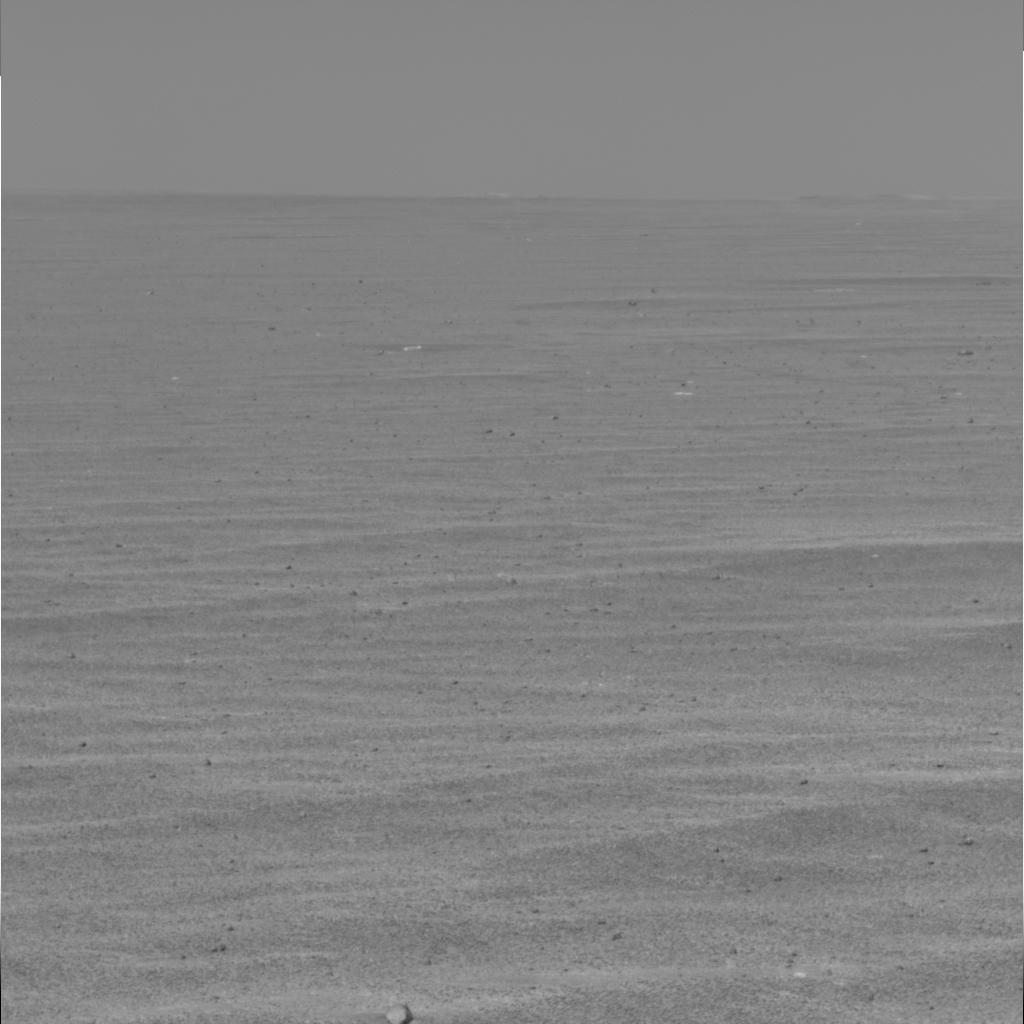
Surface features visible: Dunes/Ripples, Soil, Spherules, Distant Vista, Sky